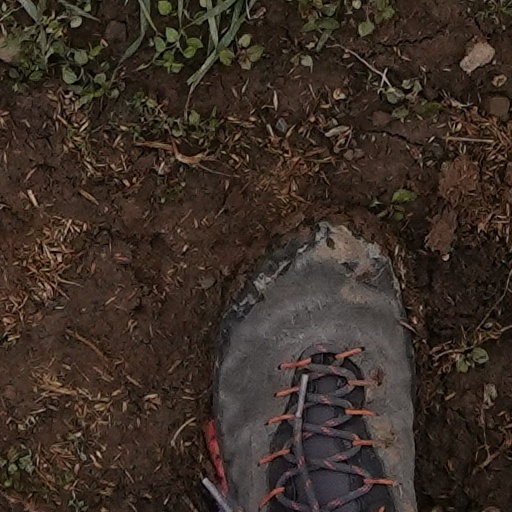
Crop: wheat